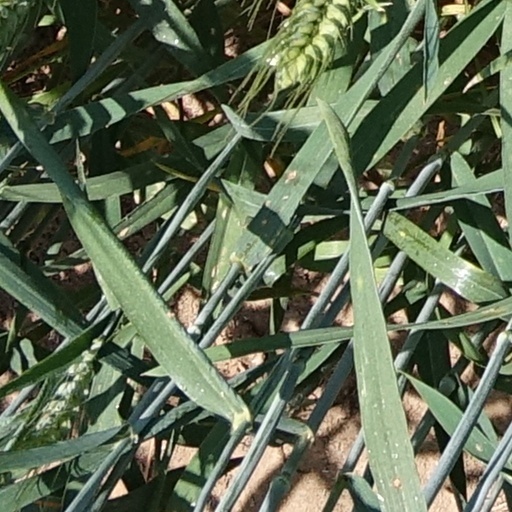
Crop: wheat